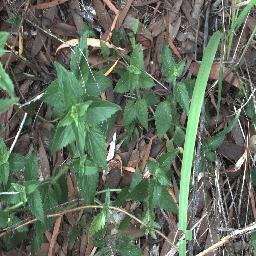
Label: siam_weed